Off the Wall

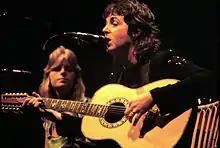

When Jackson began the "Off the Wall" project he was not sure what he wanted as the final result; however, he did not want another record that sounded like the Jacksons, but rather he wanted more creative freedom, something he had not been allowed on prior albums. Jackson's father Joseph also approved of the project and allowed him to record it on the condition that it did not interfere with group business. Despite his brothers' desire to work with him, Jackson wanted to make the album independently of his family. Nevertheless, his brother Randy still contributed percussion to "Don't Stop 'Til You Get Enough".